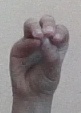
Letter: ha